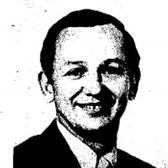
Age: 32